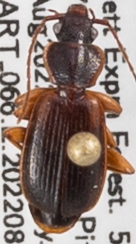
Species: Cymindis cribricollis
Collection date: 2022-08-31
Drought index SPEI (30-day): -0.572
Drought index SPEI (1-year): -0.966
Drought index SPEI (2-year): -1.382